Roseanne season 10

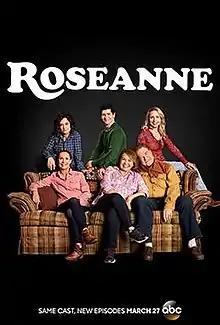
Promotional poster

The tenth and final season of the American television sitcom "Roseanne" follows the Conners, a working-class family, struggling to get by on a limited household income in their home at 714 Delaware Street in the drab fictional mid-state exurb of Lanford, Illinois. The season was produced by Carsey-Werner Television, with Roseanne Barr, Bruce Helford, Whitney Cummings, Sara Gilbert, Tom Werner, and Tony Hernandez serving as executive producers.